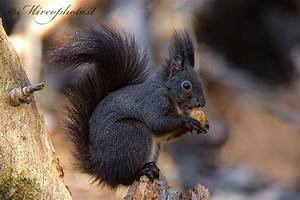
Label: squirrel